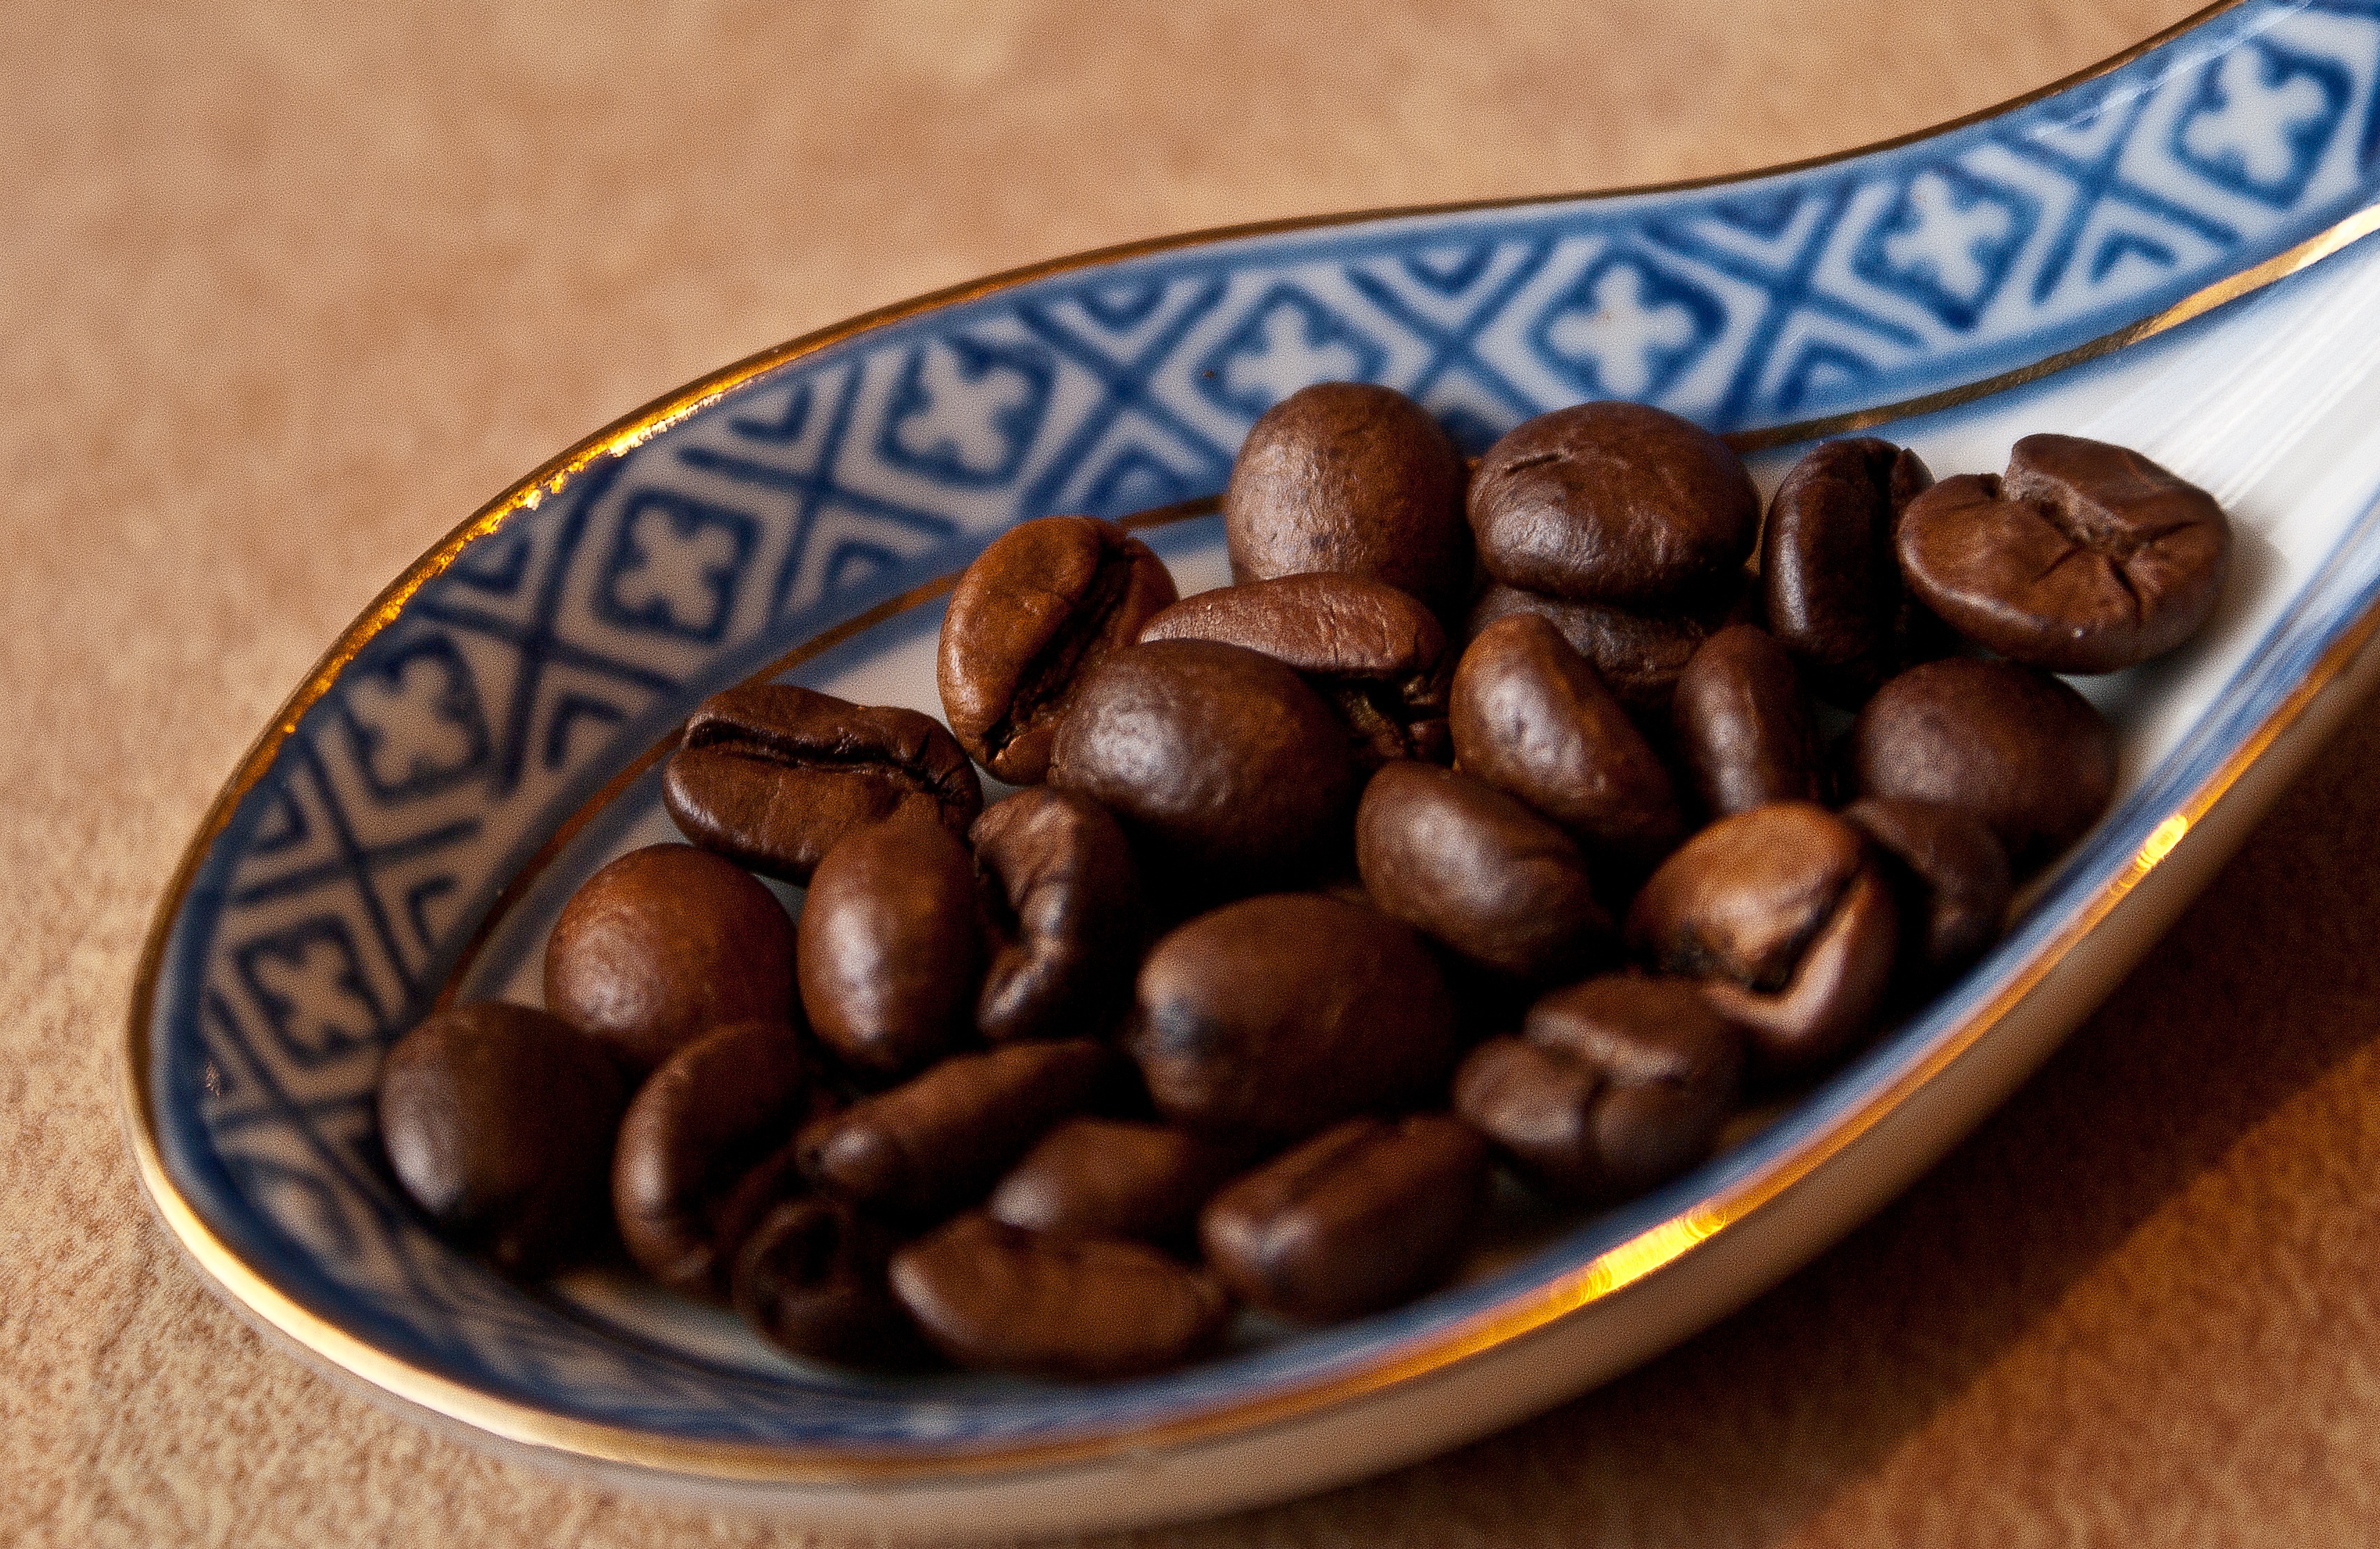
coffee, aroma, food, produce, brown, drink, caffeine, hazelnut, pleasure, arabica, chestnut, flavor, coffee beans, stimulant, roasted coffee, the variety of coffee, robusta, fresh coffee, preparation of coffee, nuts seeds, stimulant drink